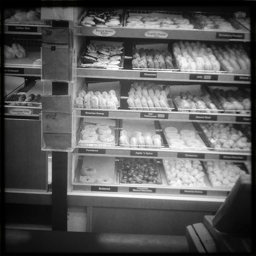
A black and white picture showing many different kinds of donuts.
A black and white view of glazed donuts behind a glass window.
A black and white photo of a glass bakery shelf.
A display case in a baker filled with lots of donuts.
a case with five shelves and many different kinds of donuts